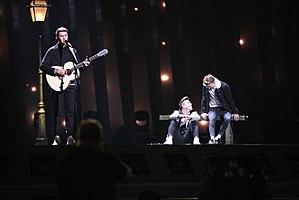
L'Irlande est l'un des quarante-trois pays participants du Concours Eurovision de la chanson 2018, qui se déroule à Lisbonne au Portugal. Le pays est représenté par Ryan O'Shaughnessy et sa chanson Together, sélectionnés en interne par le diffuseur irlandais RTÉ. L'Irlande termine en 16ᵉ place lors de la finale, recevant 136 points.